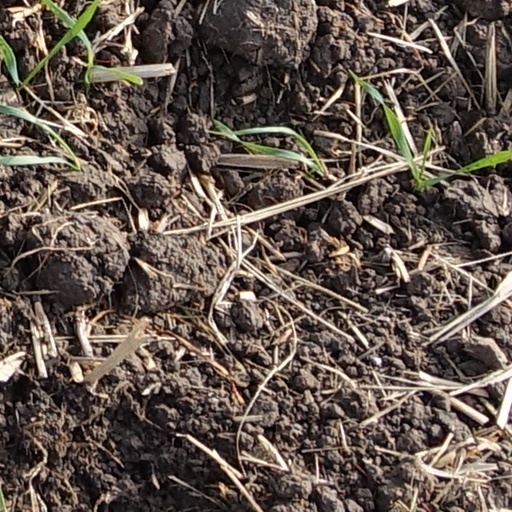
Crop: wheat